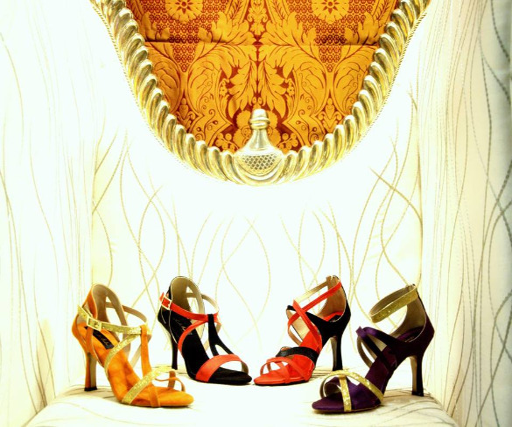
some of the finest footwear in the city